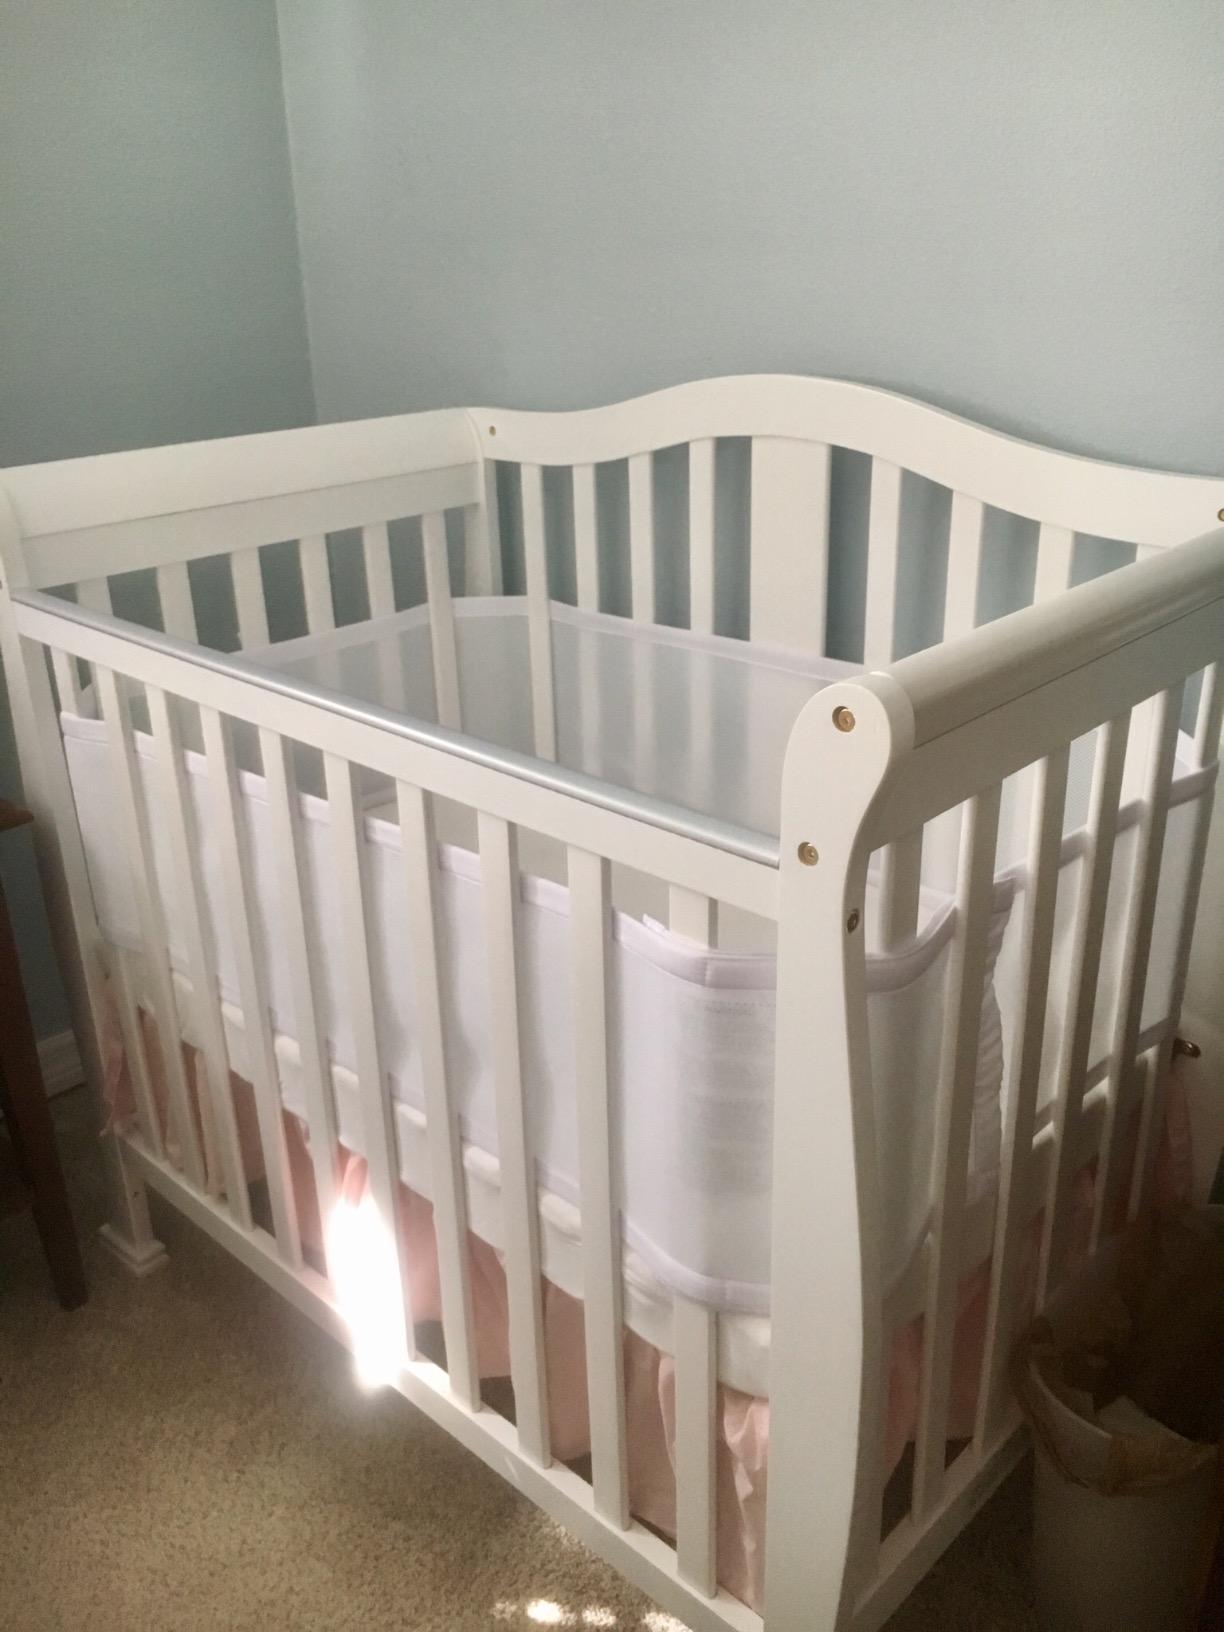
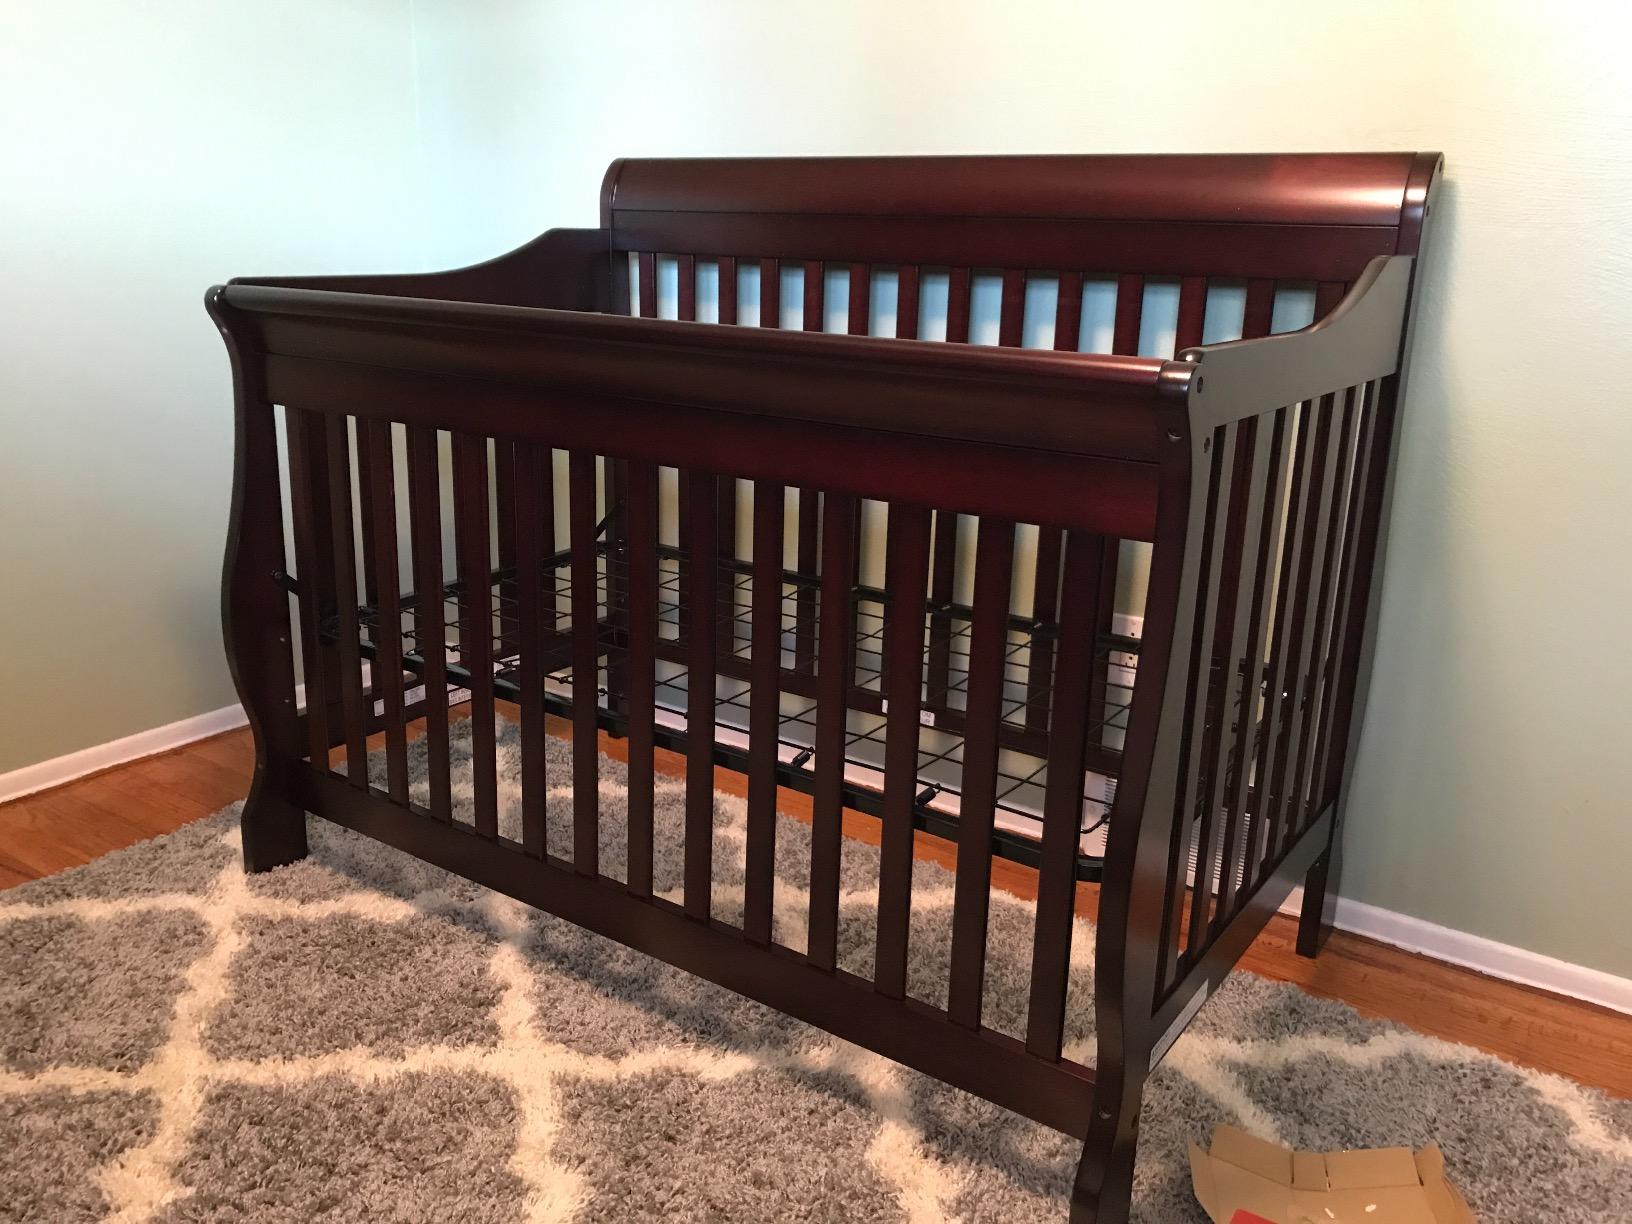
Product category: products_crib
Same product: no